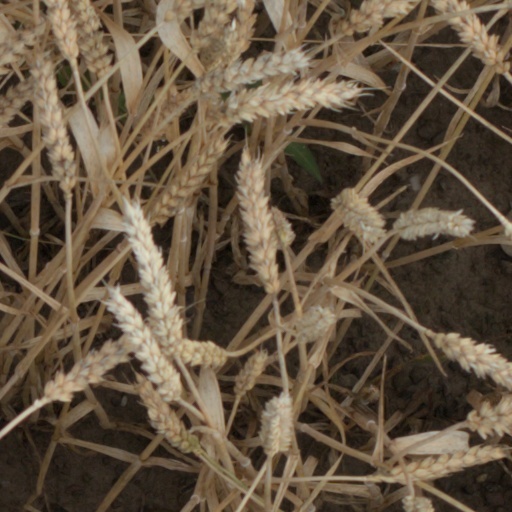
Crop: wheat